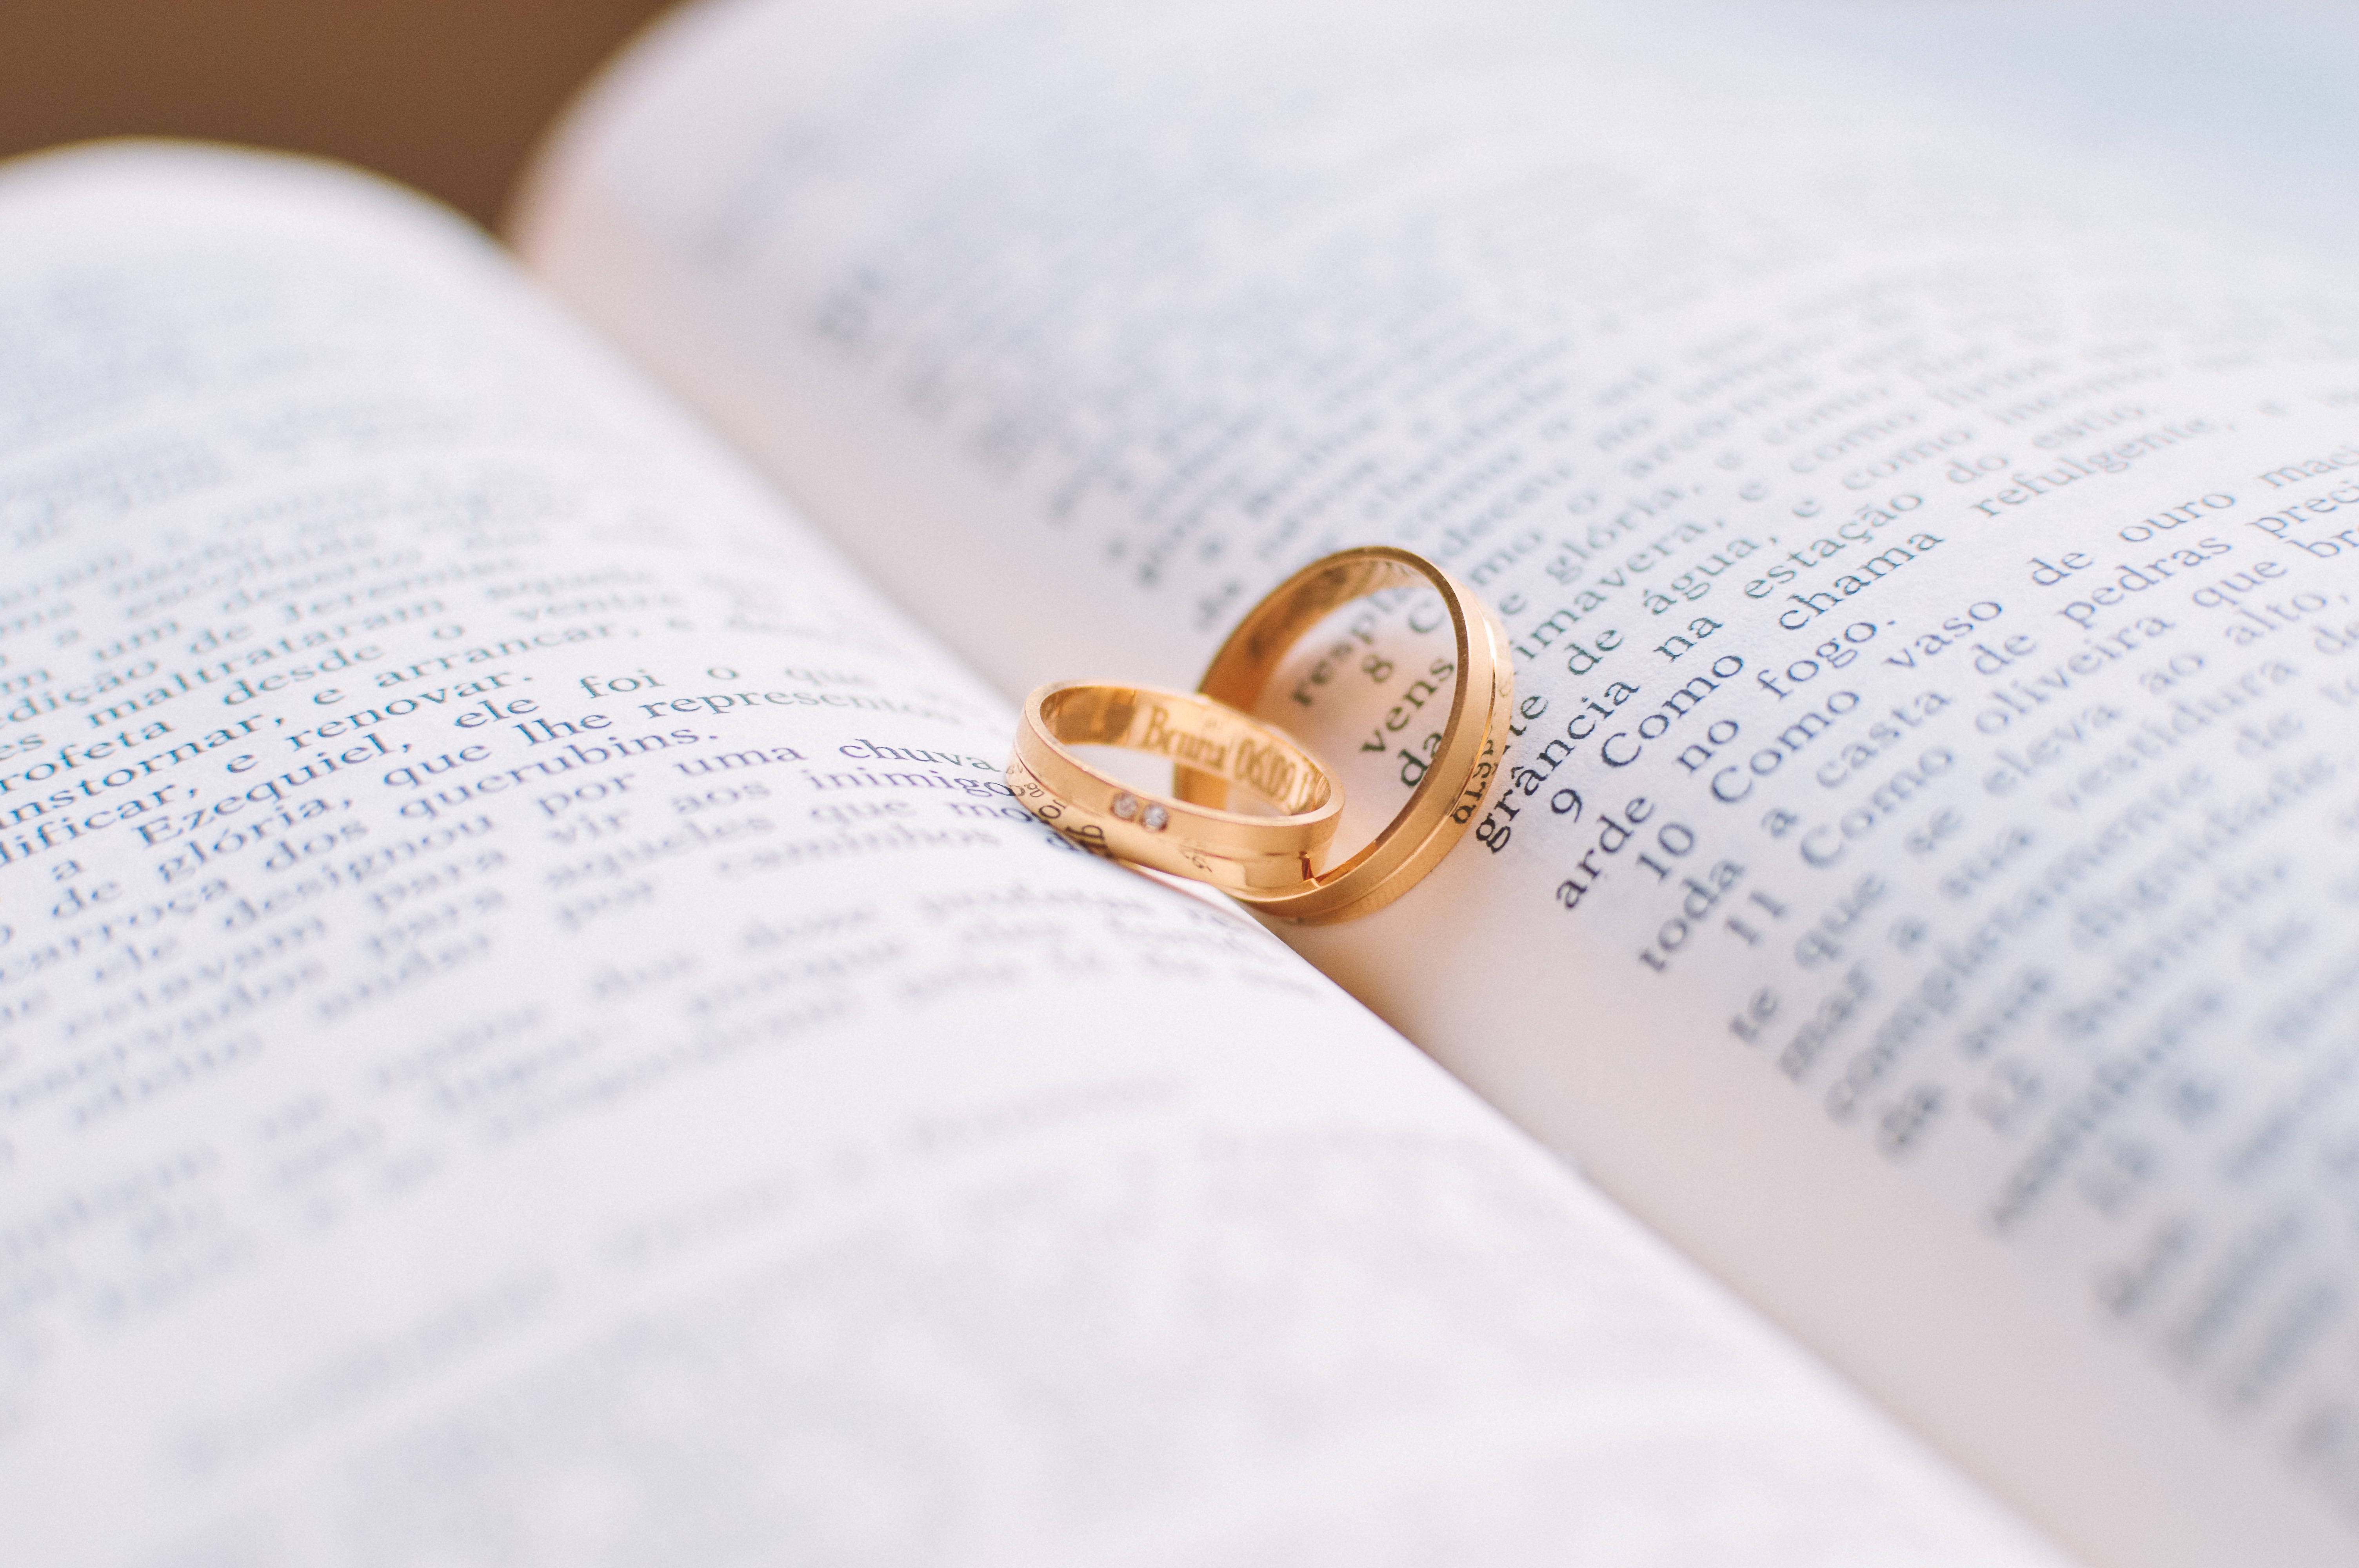
writing, hand, book, love, couple, wedding, bible, close up, brand, text, handwriting, document, rings, wedding rings, mariage, vows, golden ring